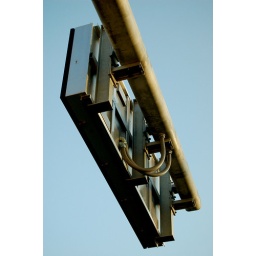
The back of a street sign near SE 17th &amp;amp; Powell, Portland